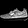
Label: Sneaker